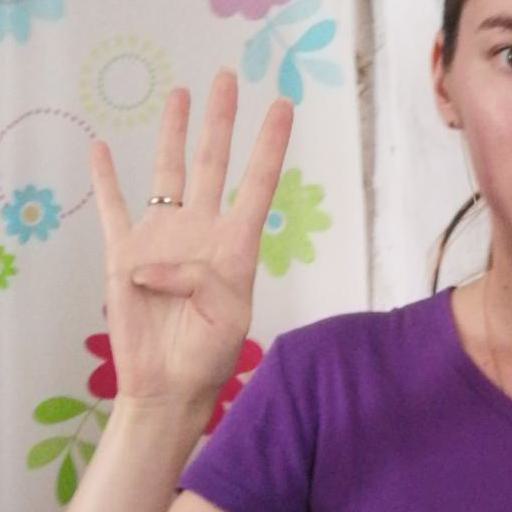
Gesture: four